Broas
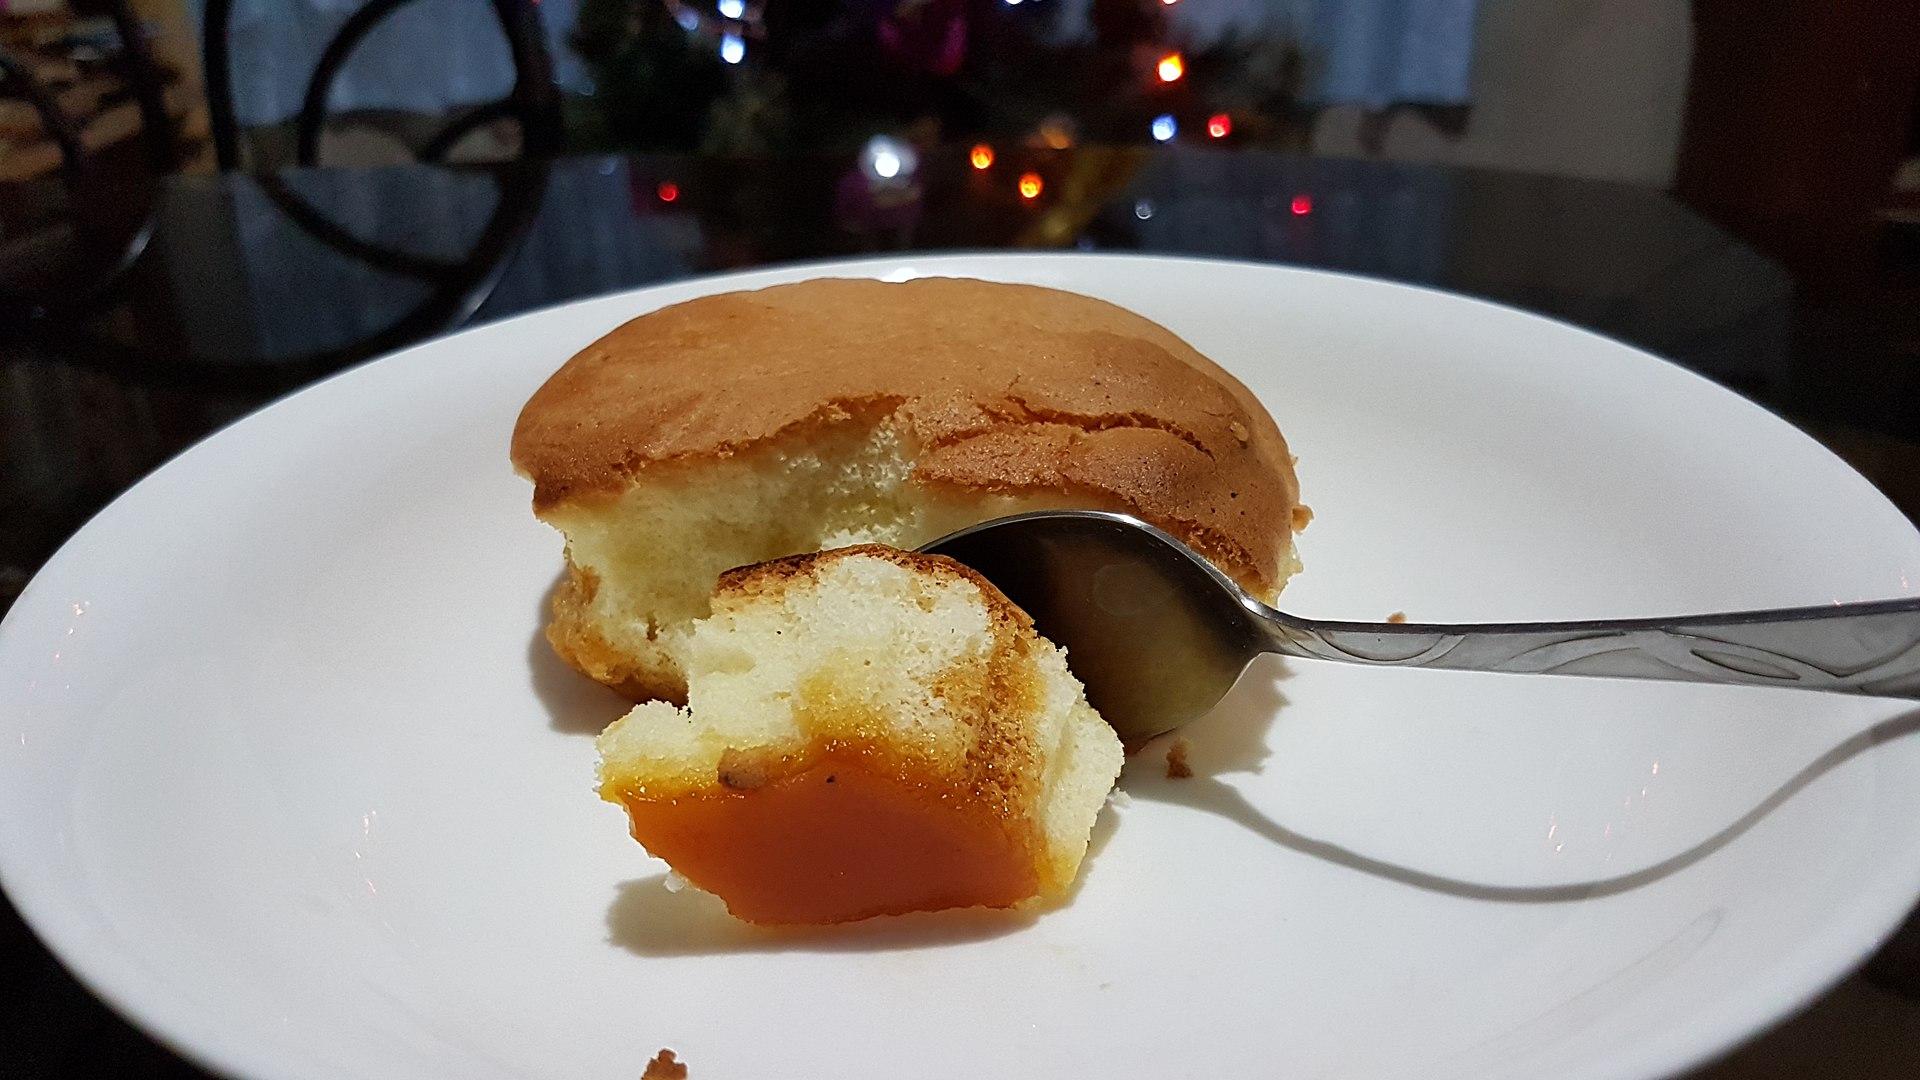
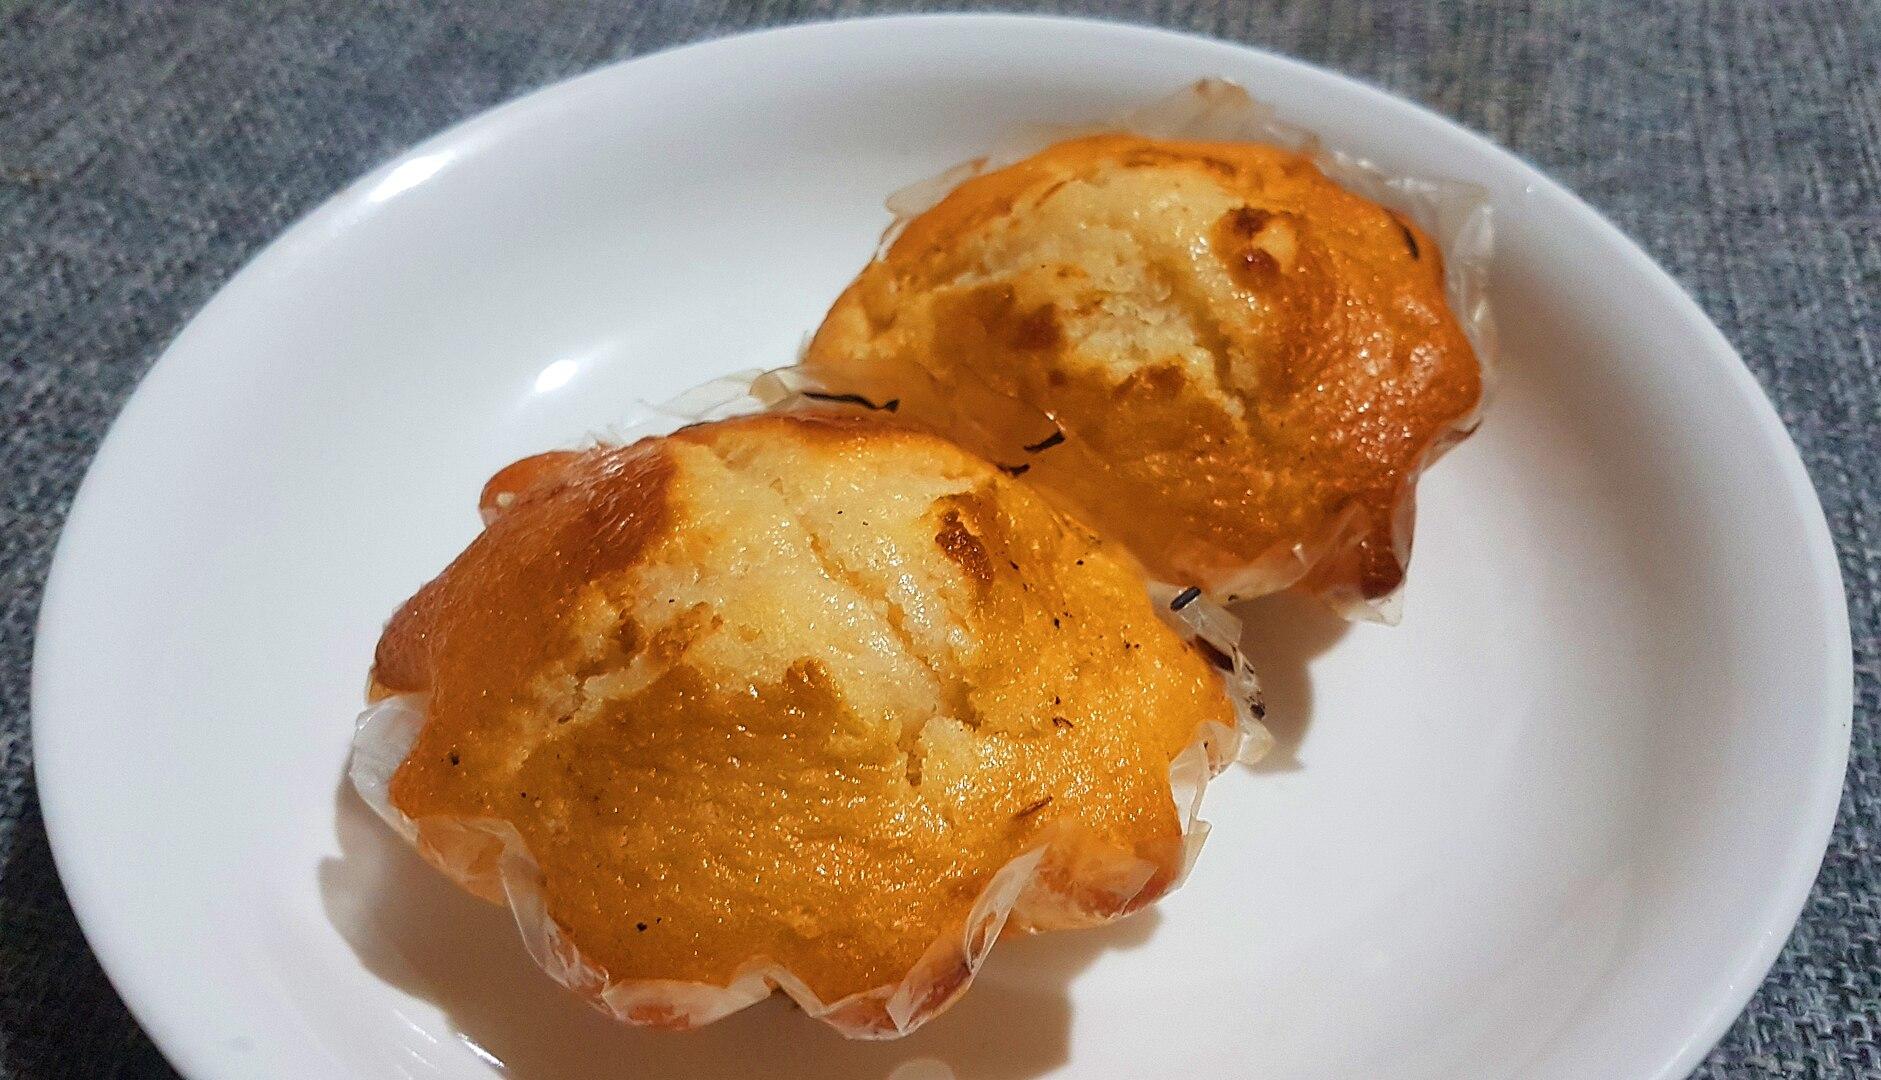
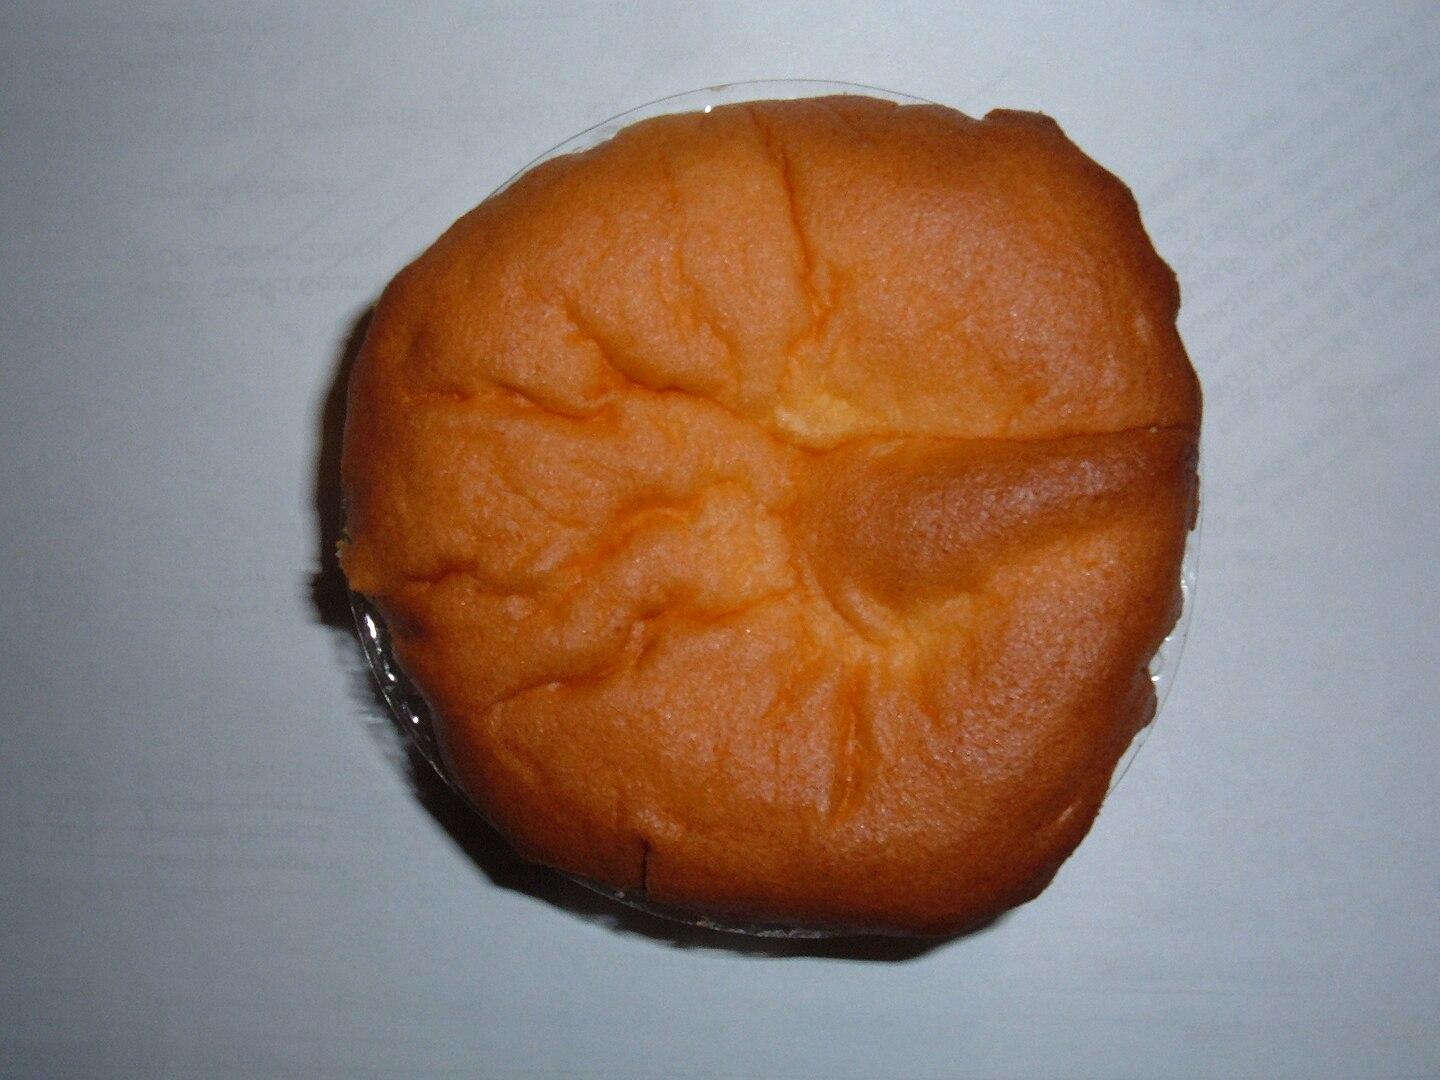
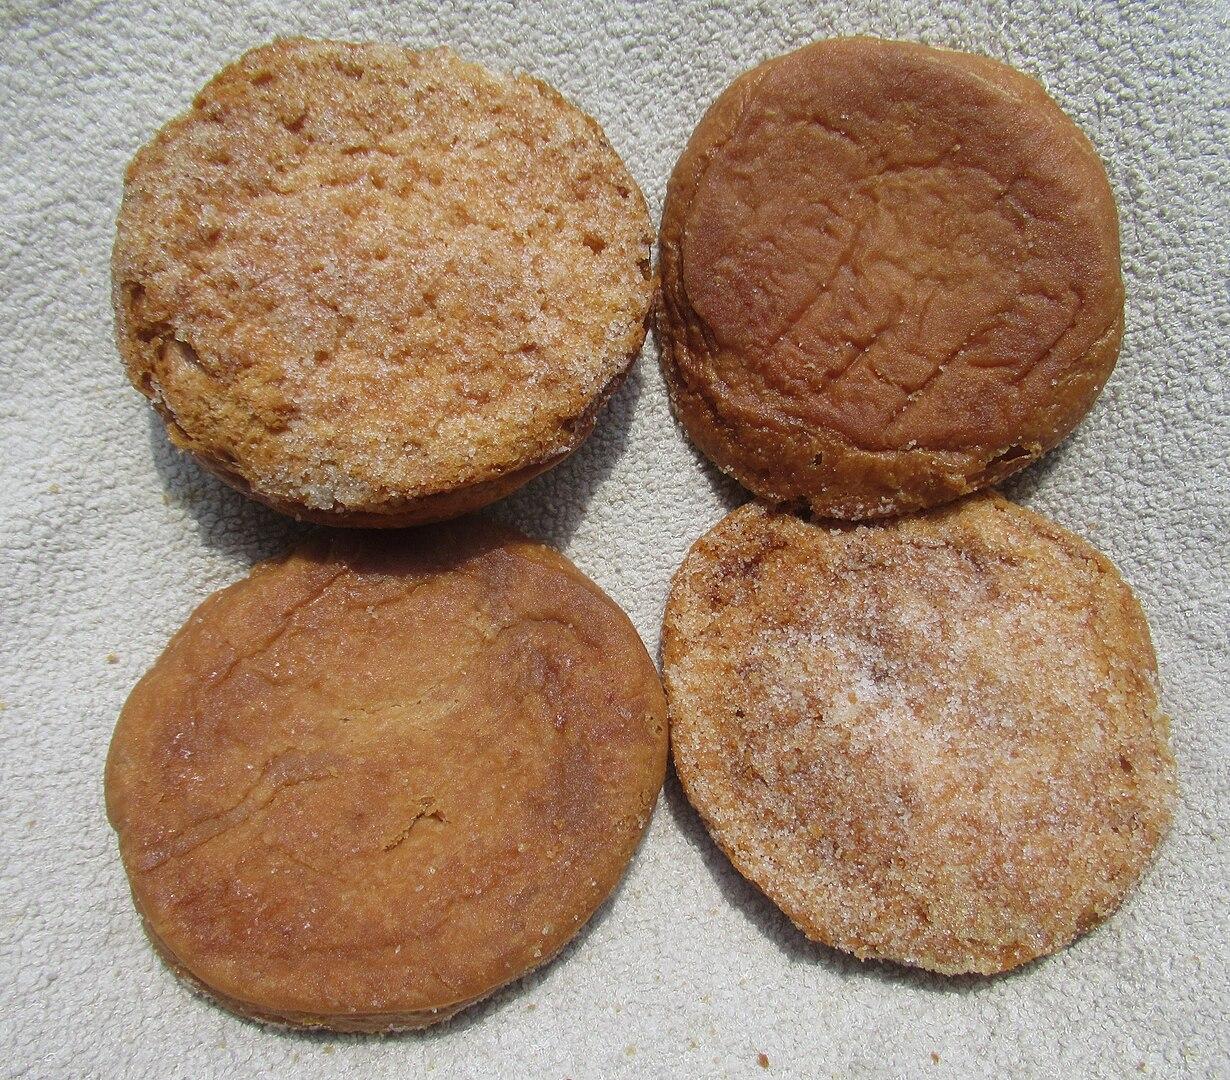
Also known as:
ar - Arabic: مامون
jv - Javanese: Mamón
tl - Tagalog: Mamon
Category: dessert (cake)
Cuisine: Filipino
Associated cuisines: Filipino
Area: Philippines
Countries: Philippines
Region: South Eastern Asia, , , ,
The dish is typically slathered in butter and sprinkled with white sugar and grated cheese. It is a very light chiffon or sponge cake known for its soft and fluffy texture.